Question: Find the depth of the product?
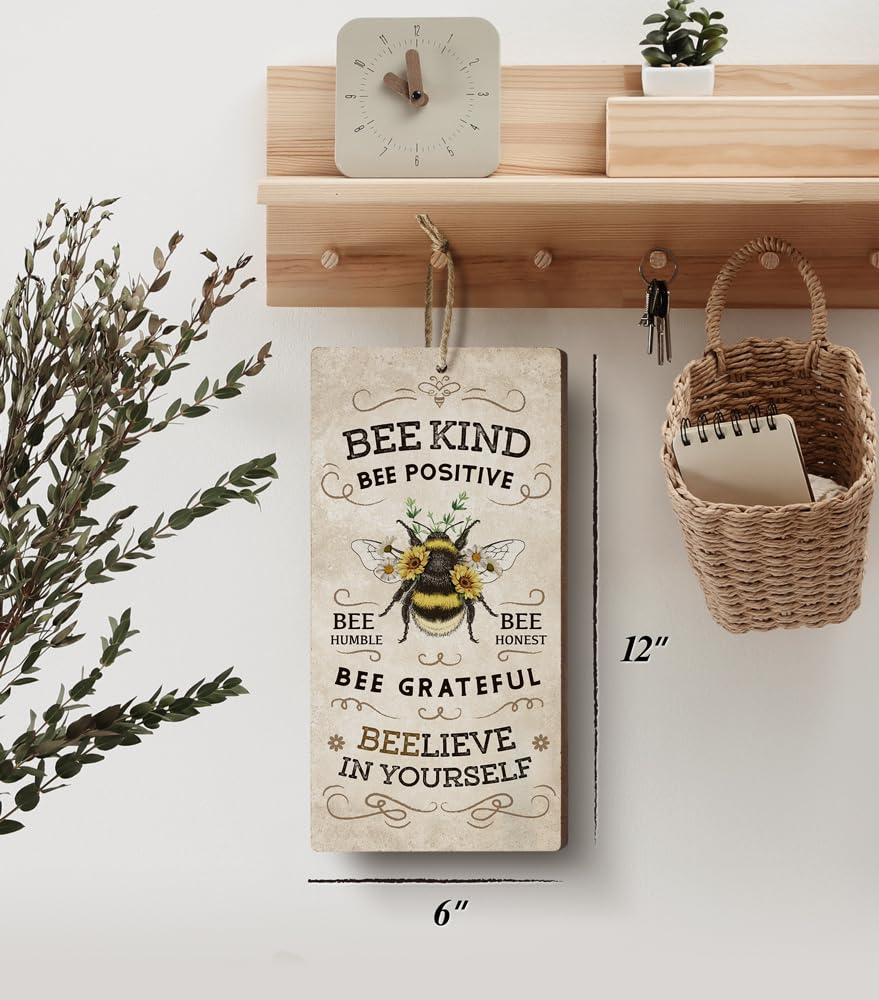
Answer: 12.0 inch